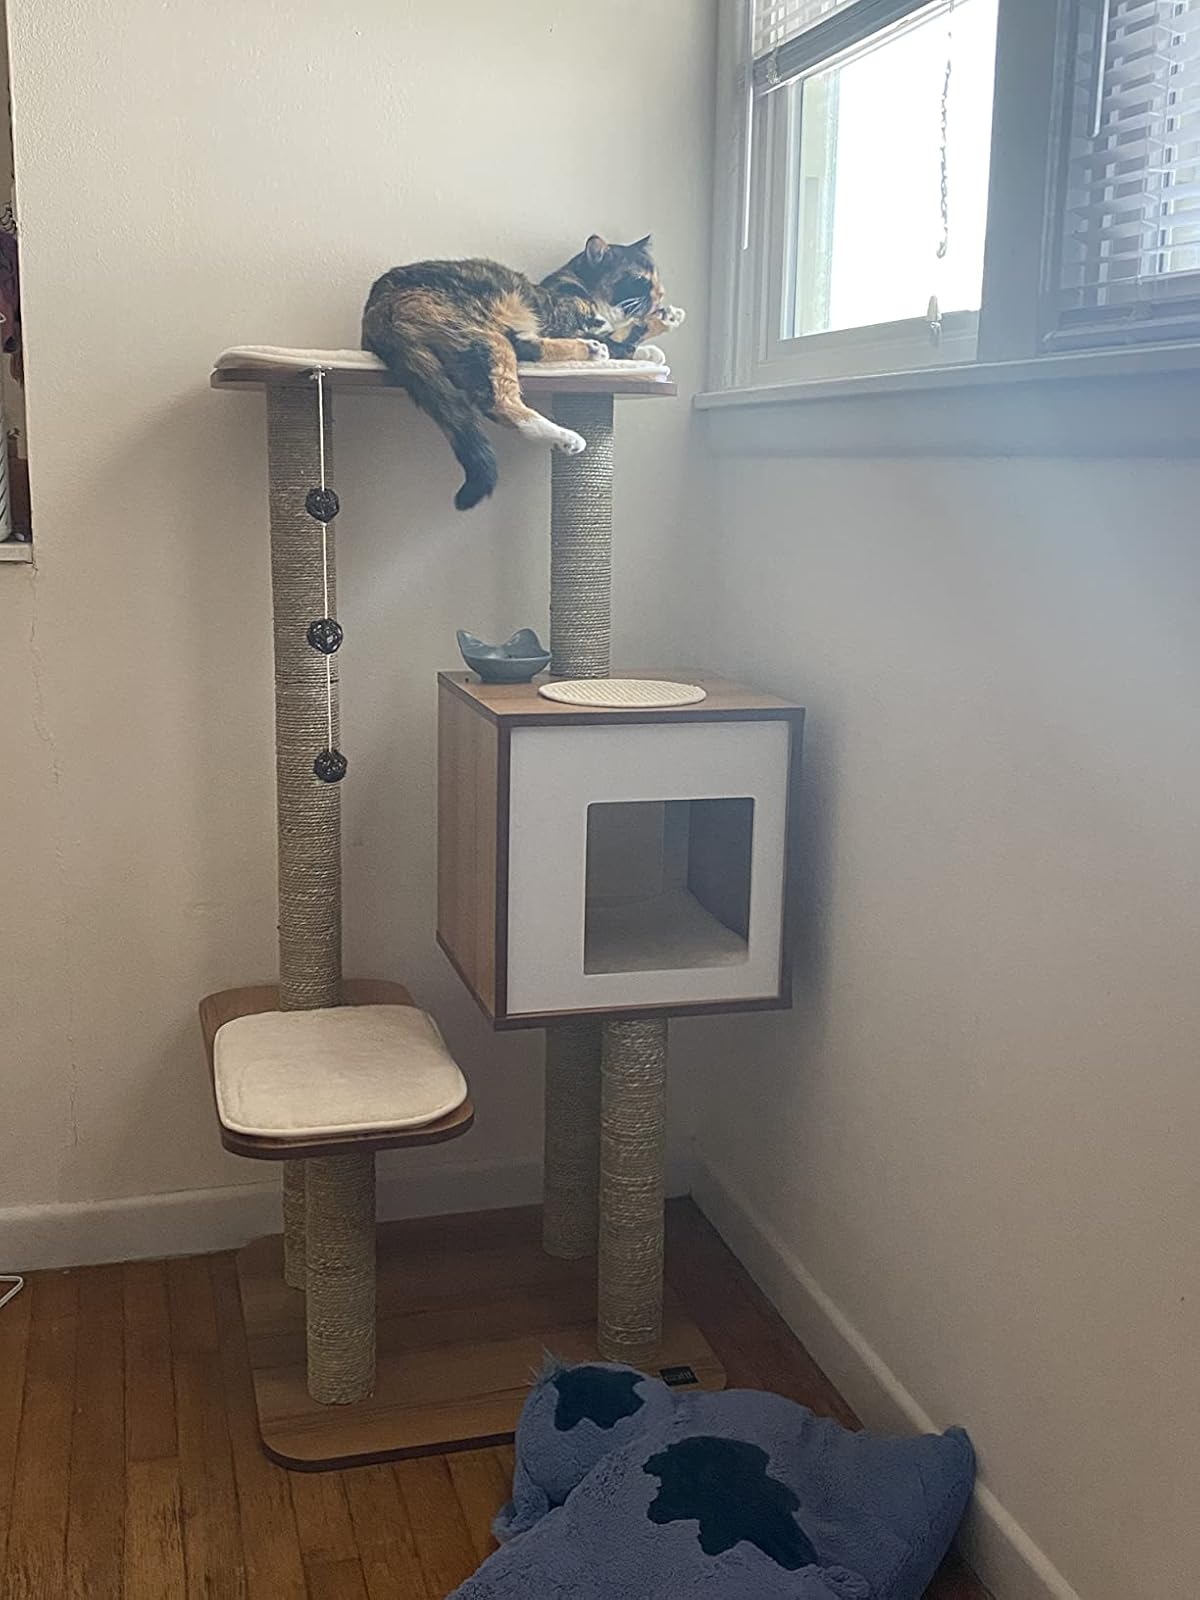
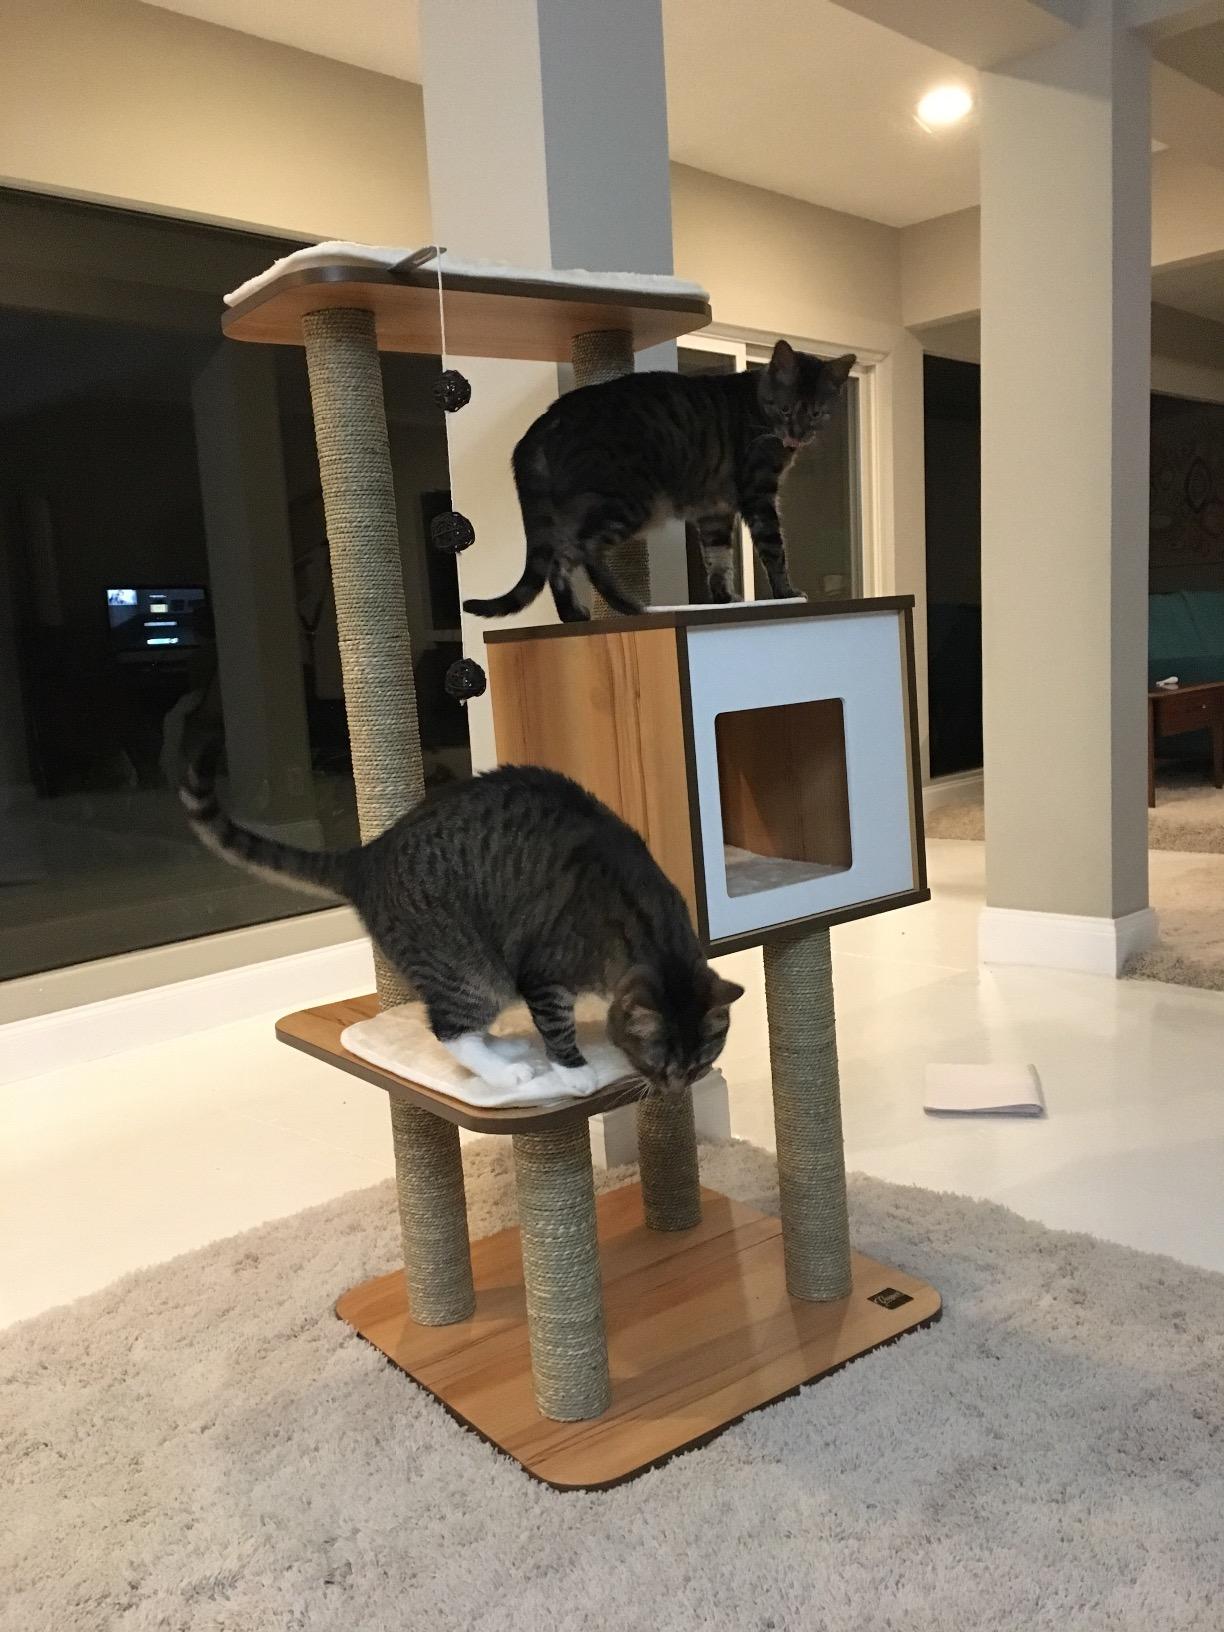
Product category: items_cat tree
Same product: yes